Sculpture in Scotland

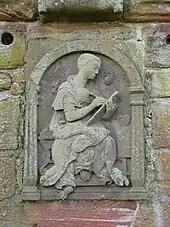
"Arithmetica" from the garden of Edzell Castle

Scotland's ecclesiastical art paid a heavy toll as a result of Reformation iconoclasm, with the almost total loss of medieval religious sculpture. In the West Highlands, where there had been a hereditary caste of monumental sculptors, the uncertainty and loss of patronage caused by the rejection of monuments in the Reformation meant that they moved into another branches of the Gaelic learned orders or took up other occupations. The lack of transfer of carving skills is noticeable in the decline in quality when gravestones were next commissioned from the start of the seventeenth century. According to N. Prior, the nature of the Scottish Reformation may have had wider effects, limiting the creation of a culture of public display and meaning that art was channelled into more austere forms of expression with an emphasis on private and domestic restraint.